Lamborghini Gallardo

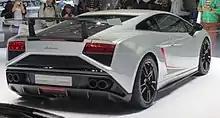
Lamborghini Gallardo Squadra Corse rear view

At the end of its production run, Lamborghini produced special editions of the Gallardo featuring parts from its Gallardo Super Trofeo race cars. These editions were based on all the basic variants of the Gallardo and the cars receiving such modifications were given the Edizione Technica designation in addition to their names.